Describe the emotion expressed in this image:  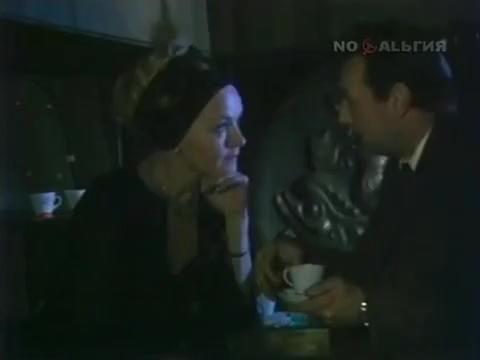
This person displays Suffering, valence and arousal with low intensity.